Photographic filter

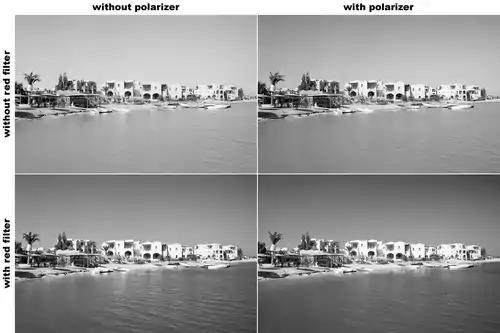
Effects of using a polarizer and a red filter in black-and-white photography

A neutral density filter (ND filter) is a filter of uniform density which attenuates light of all colors equally. It is used to allow a longer exposure (to create blur) or larger aperture (for selective focus) than otherwise required for correct exposure in the prevailing light conditions, without changing the tonal balance of the photograph.